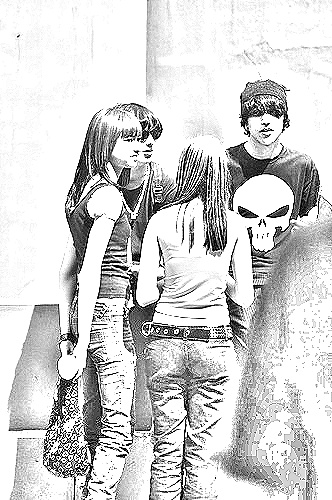
Portrait style: Sketch Portrait